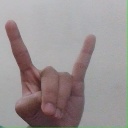
अक्षर: श